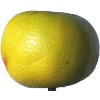
Label: Pomelo Sweetie 1